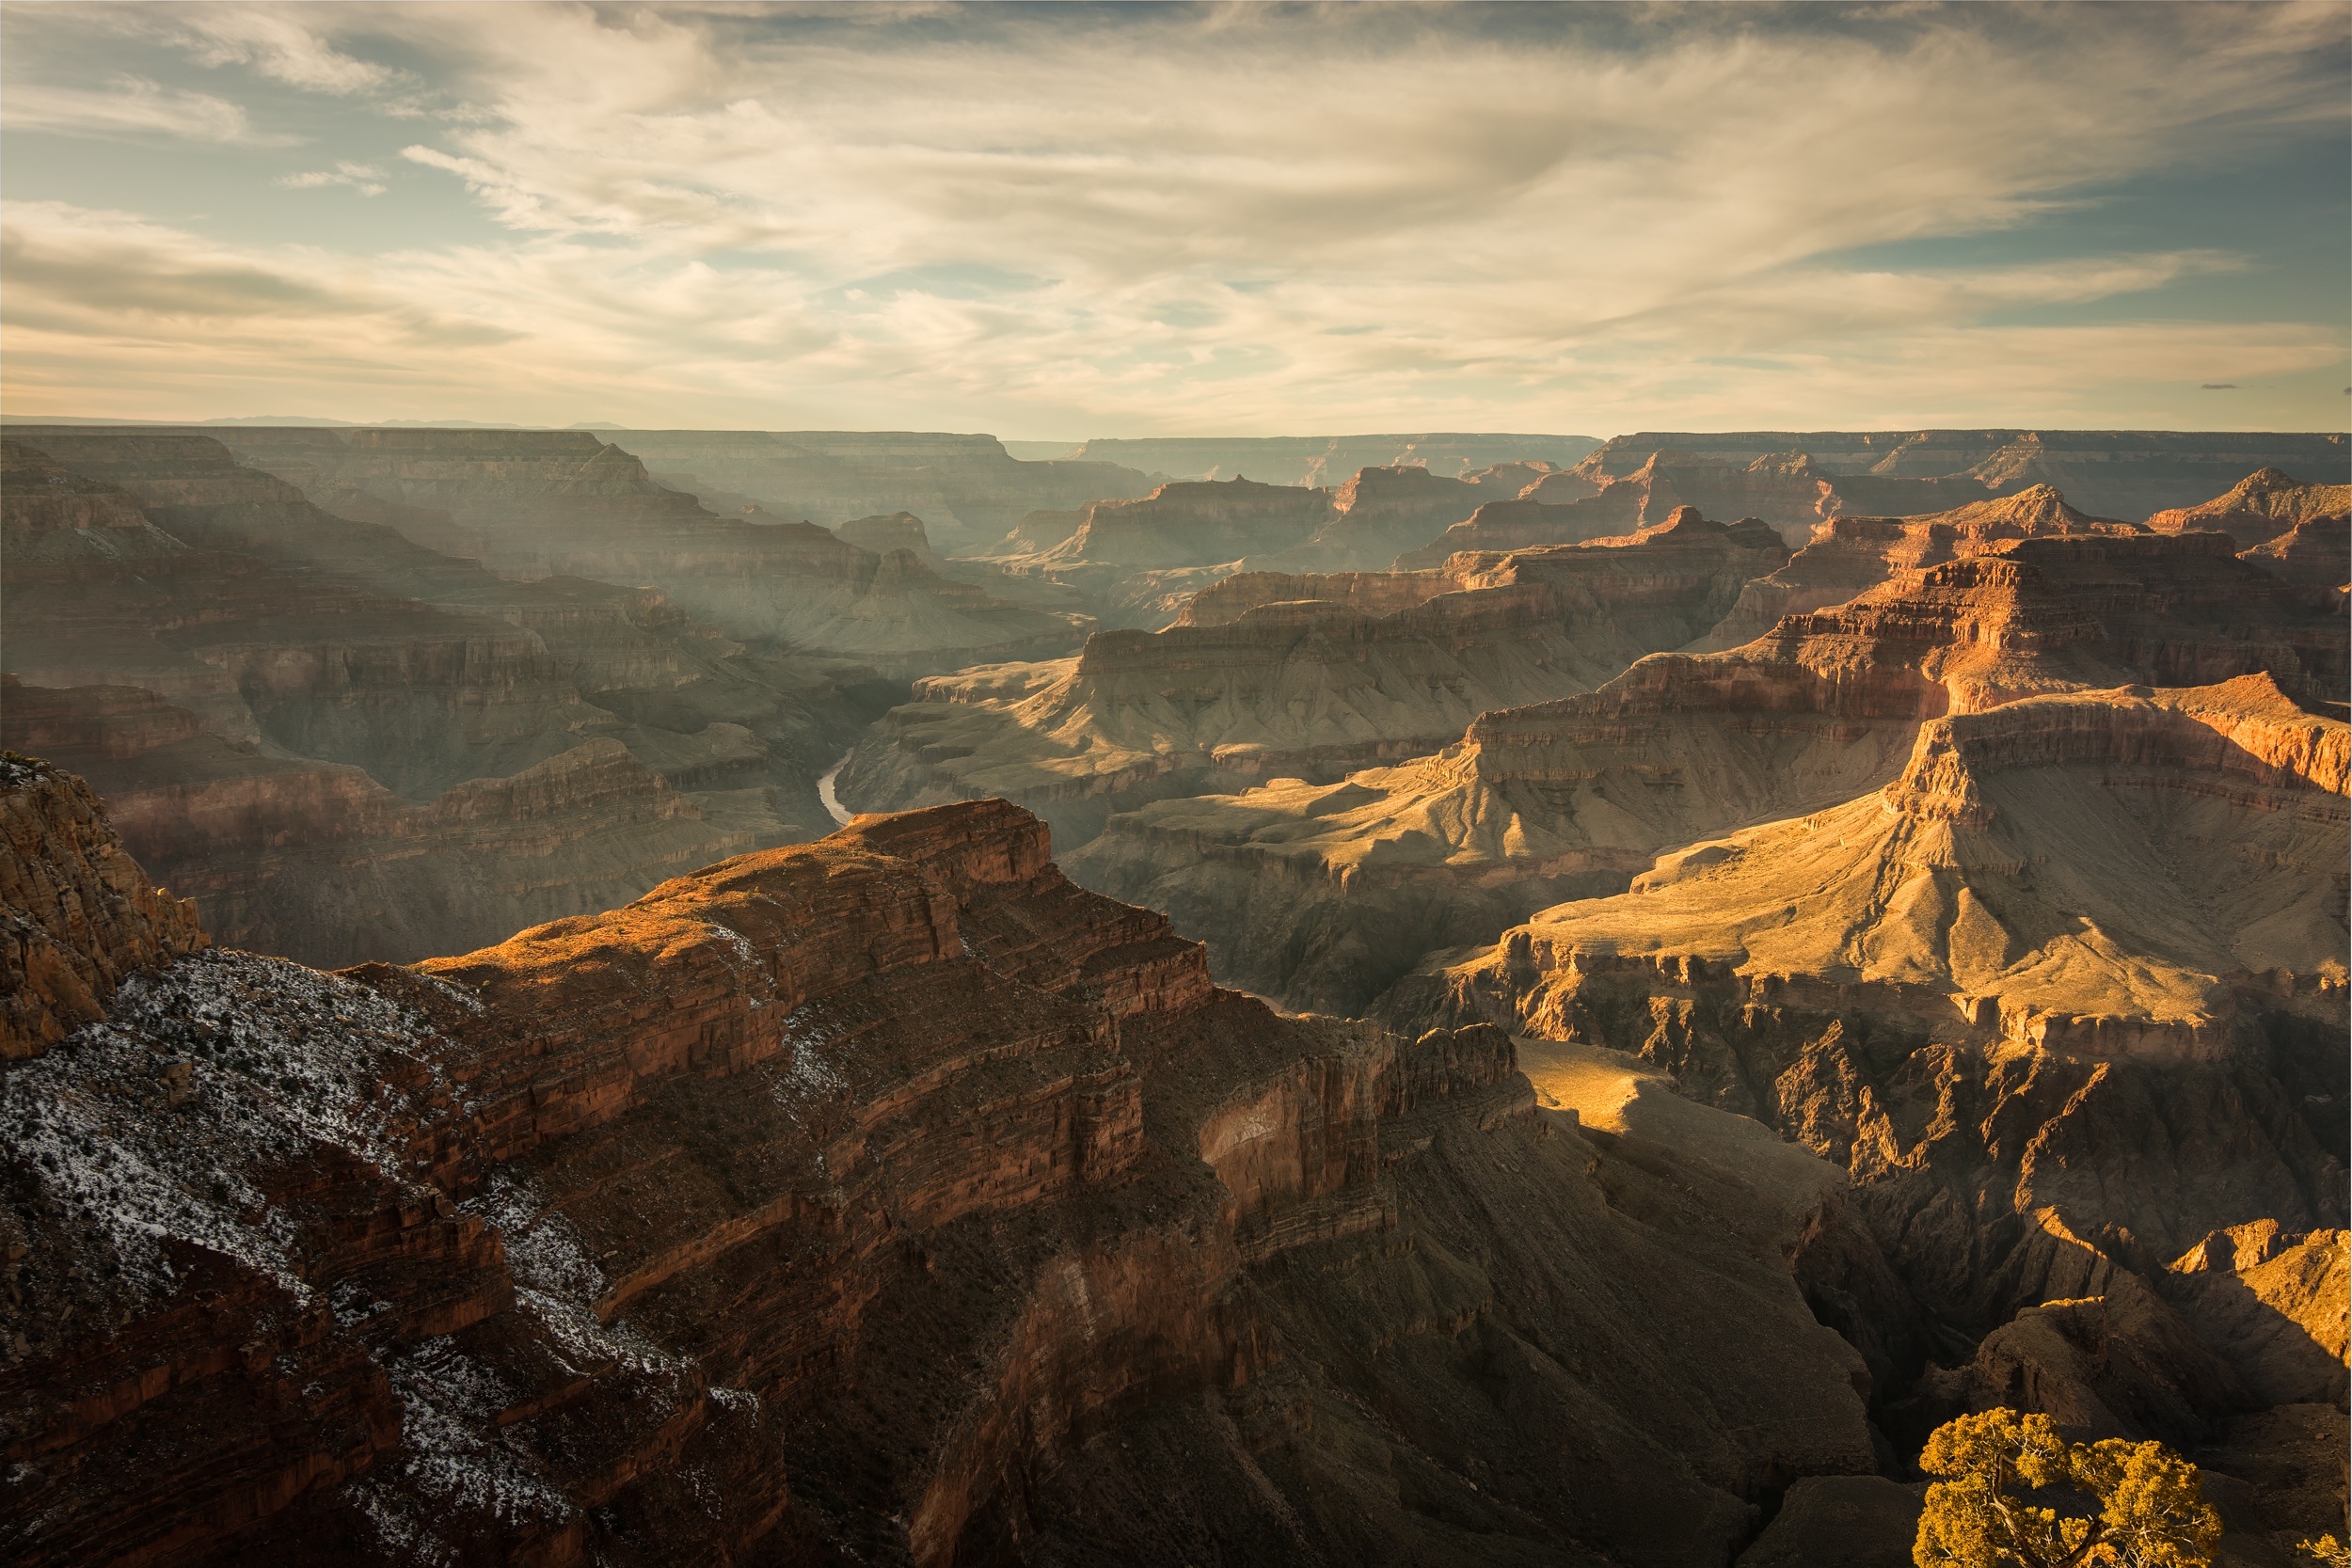
landscape, nature, rock, wilderness, mountain, cloud, sunrise, sunset, sunlight, morning, dawn, sandstone, valley, mountain range, stone, monument, travel, formation, cliff, dusk, wild, arch, evening, scenic, natural, park, scenery, canyon, grand canyon, terrain, national park, grand, geology, badlands, plateau, marvel, landform, geographical feature, mountainous landforms